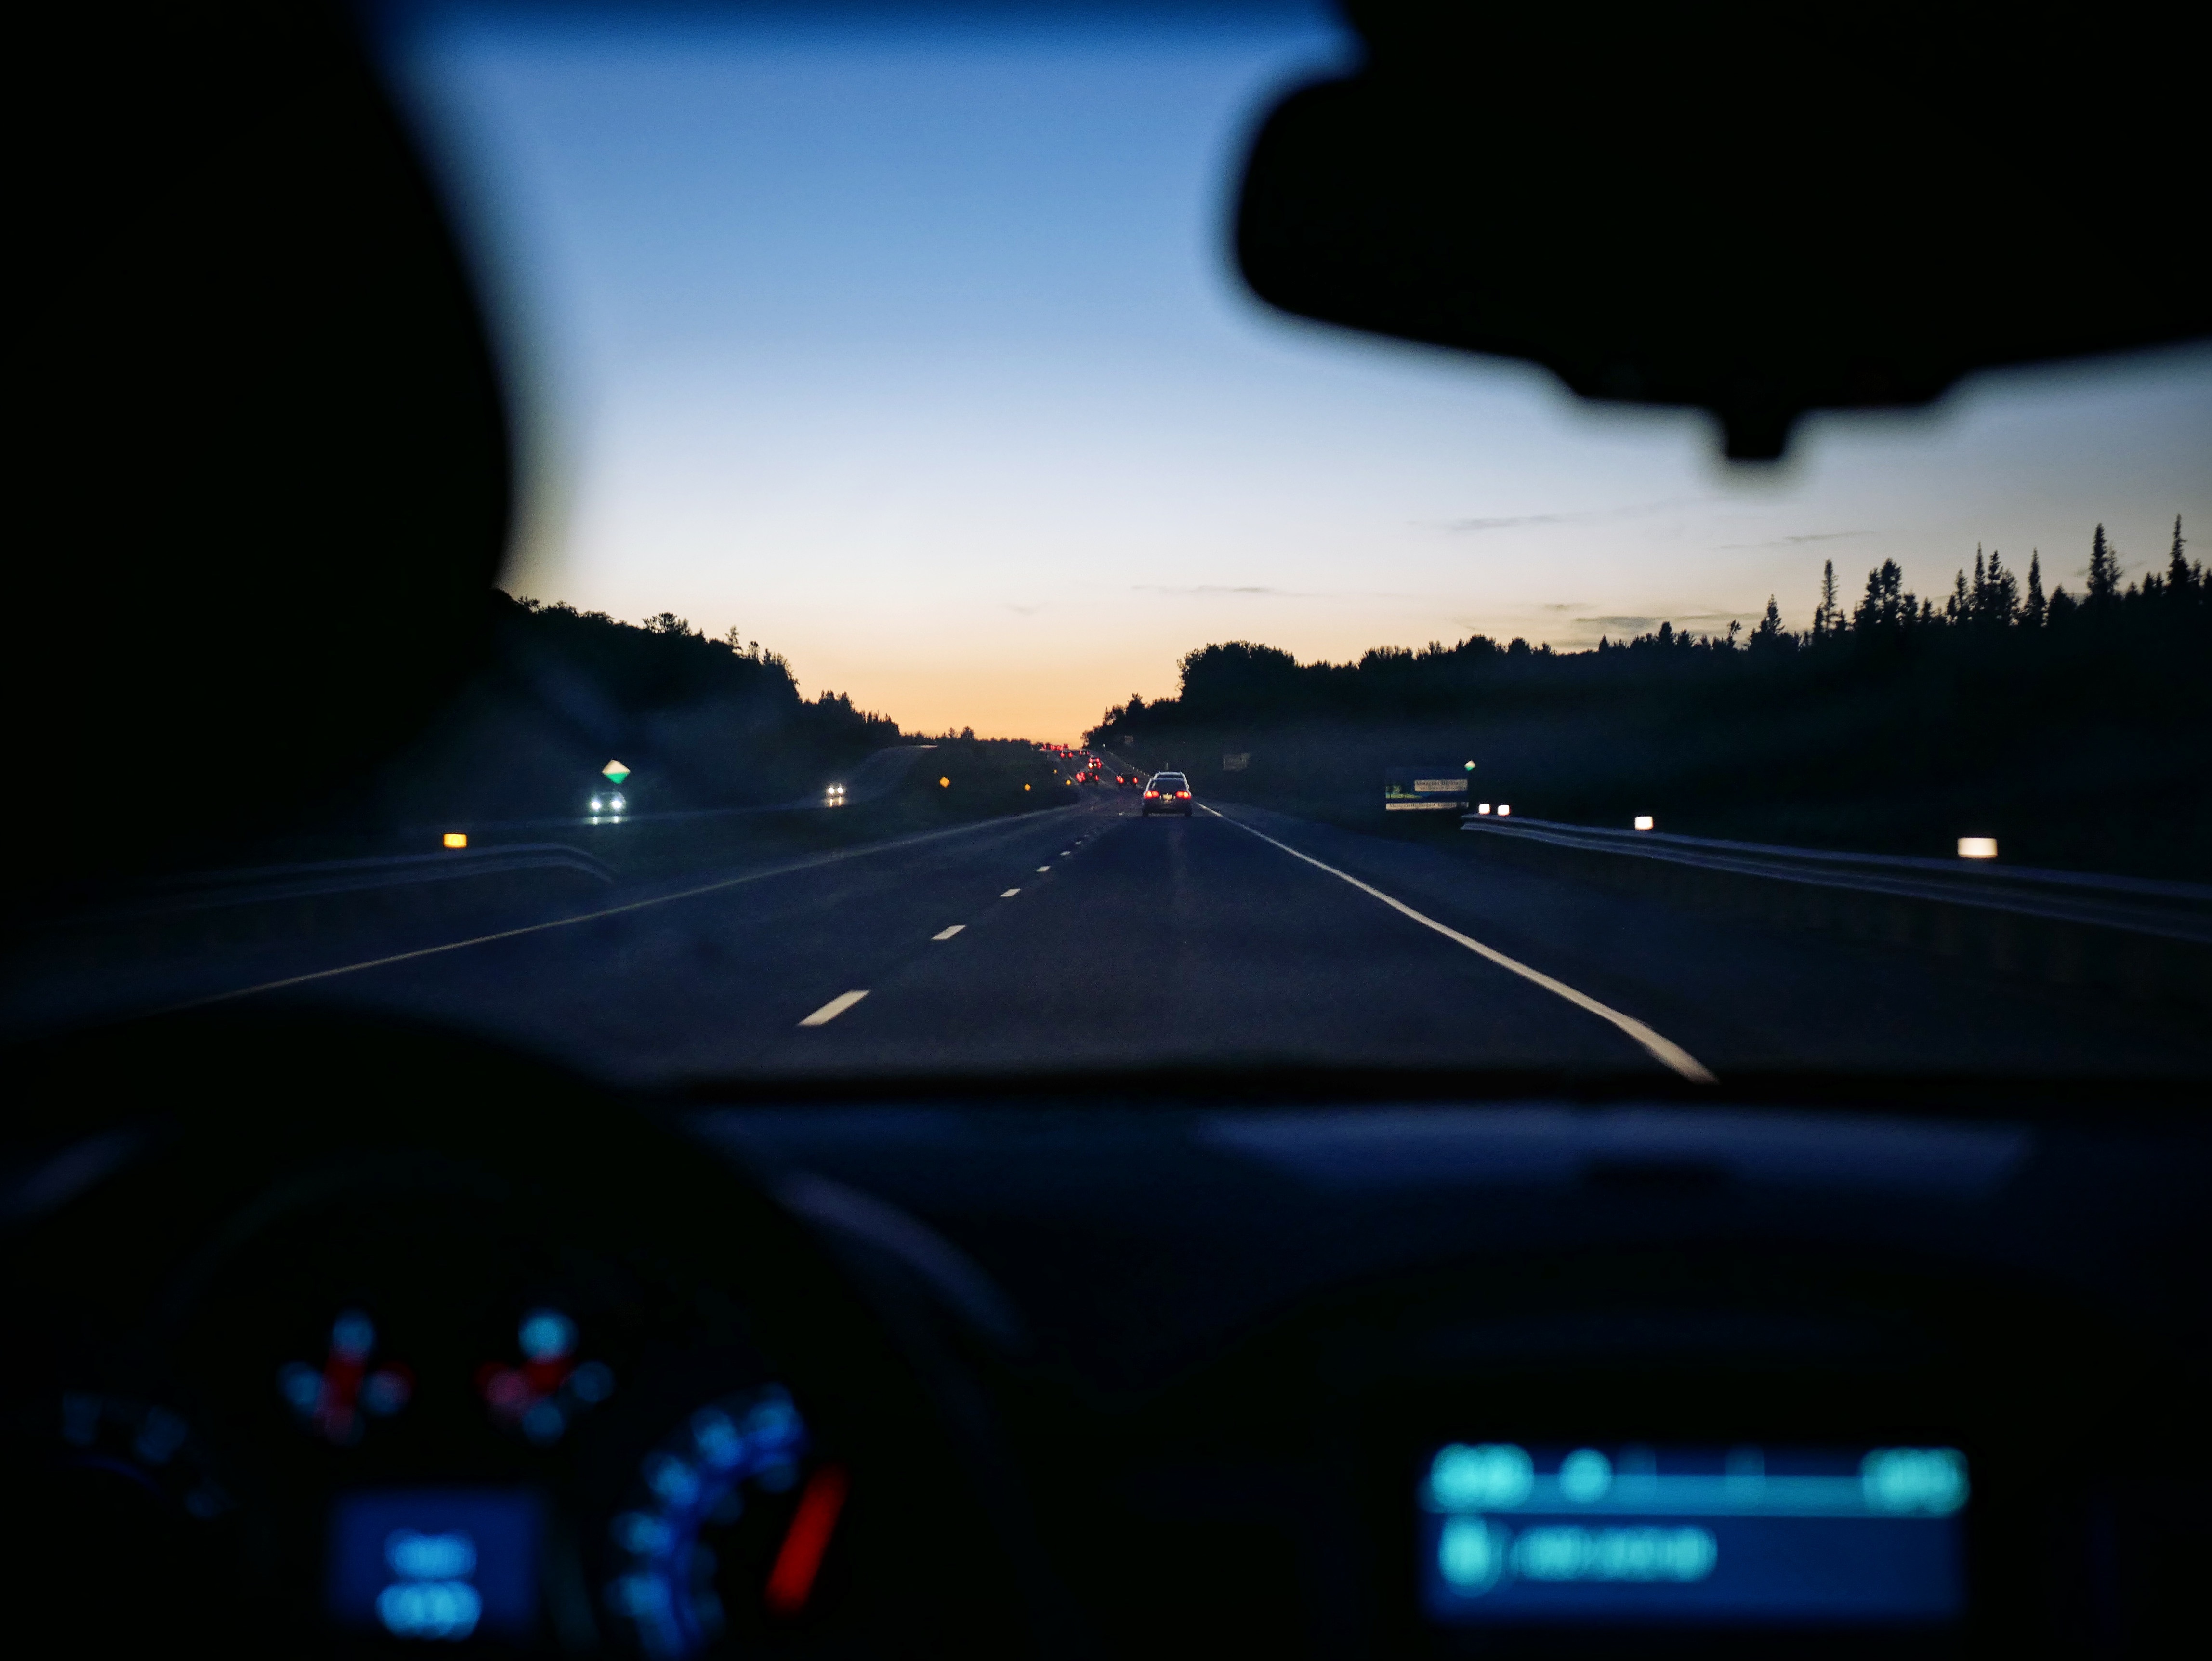
light, road, car, night, driving, drive, darkness, screenshot, automotive exterior